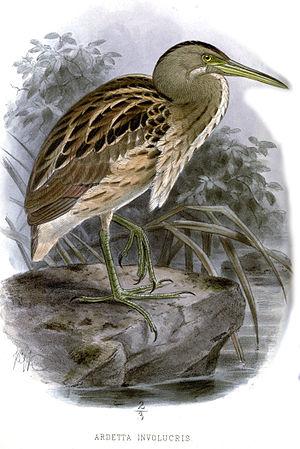
Le Blongios varié est une espèce d'oiseau de la famille des ardéidés qu’on retrouve en Amérique du Sud.